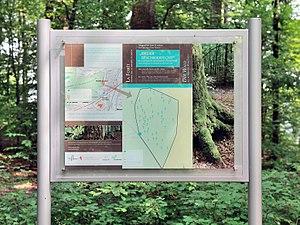
Luxembourg, Roodt-sur-Syre
Le cimetière forestier de Roodt-sur-Syre est un cimetière naturel de conception entièrement écologique aménagé sur une parcelle de la forêt de Roodt à l'ouest de Roodt-sur-Syre dans la commune luxembourgeoise de Betzdorf. Le cimetière est localisé à quelque 300 m au nord-ouest du cimetière traditionnel du village.